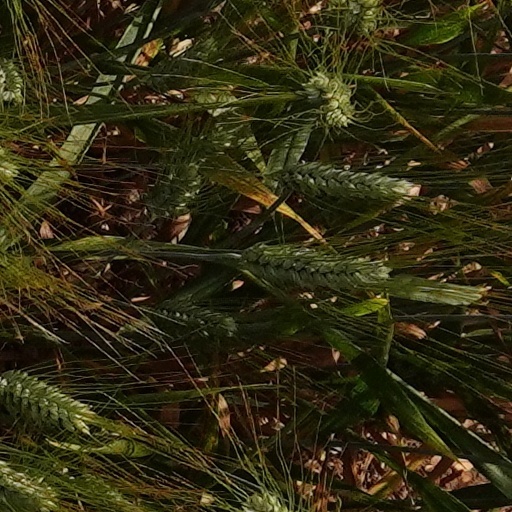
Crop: wheat